Relationship between the Romanian Orthodox Church and the Iron Guard

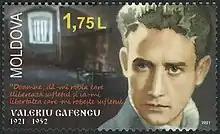
Moldovan stamp of Iron Guard activist Valeriu Gafencu, often designated as a "prison saint". The text on the stamp reads "Lord, grant me the slavery which frees my soul and take away the freedom which enslaves my soul".

Also in Bucharest, monks from the Antim Monastery, led by their abbot, Hieromonk Nicodem Ioniță, armed themselves and, using explosives, blew up a synagogue on Antim Street. The numerous Jewish inhabitants of the neighborhood hid in terror. Some of the monks involved were graduates of the Cernica Seminary, a Legionary stronghold. Among them, sources list Antim Nica (future bishop) but also Teoctist Arăpașu (future Patriarch of the Romanian Orthodox Church). Historian Ion Popa judges the evidence in Arăpașu's case controversial.